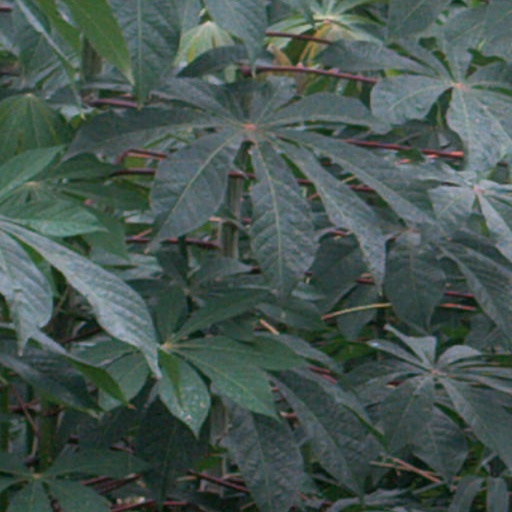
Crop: cassava